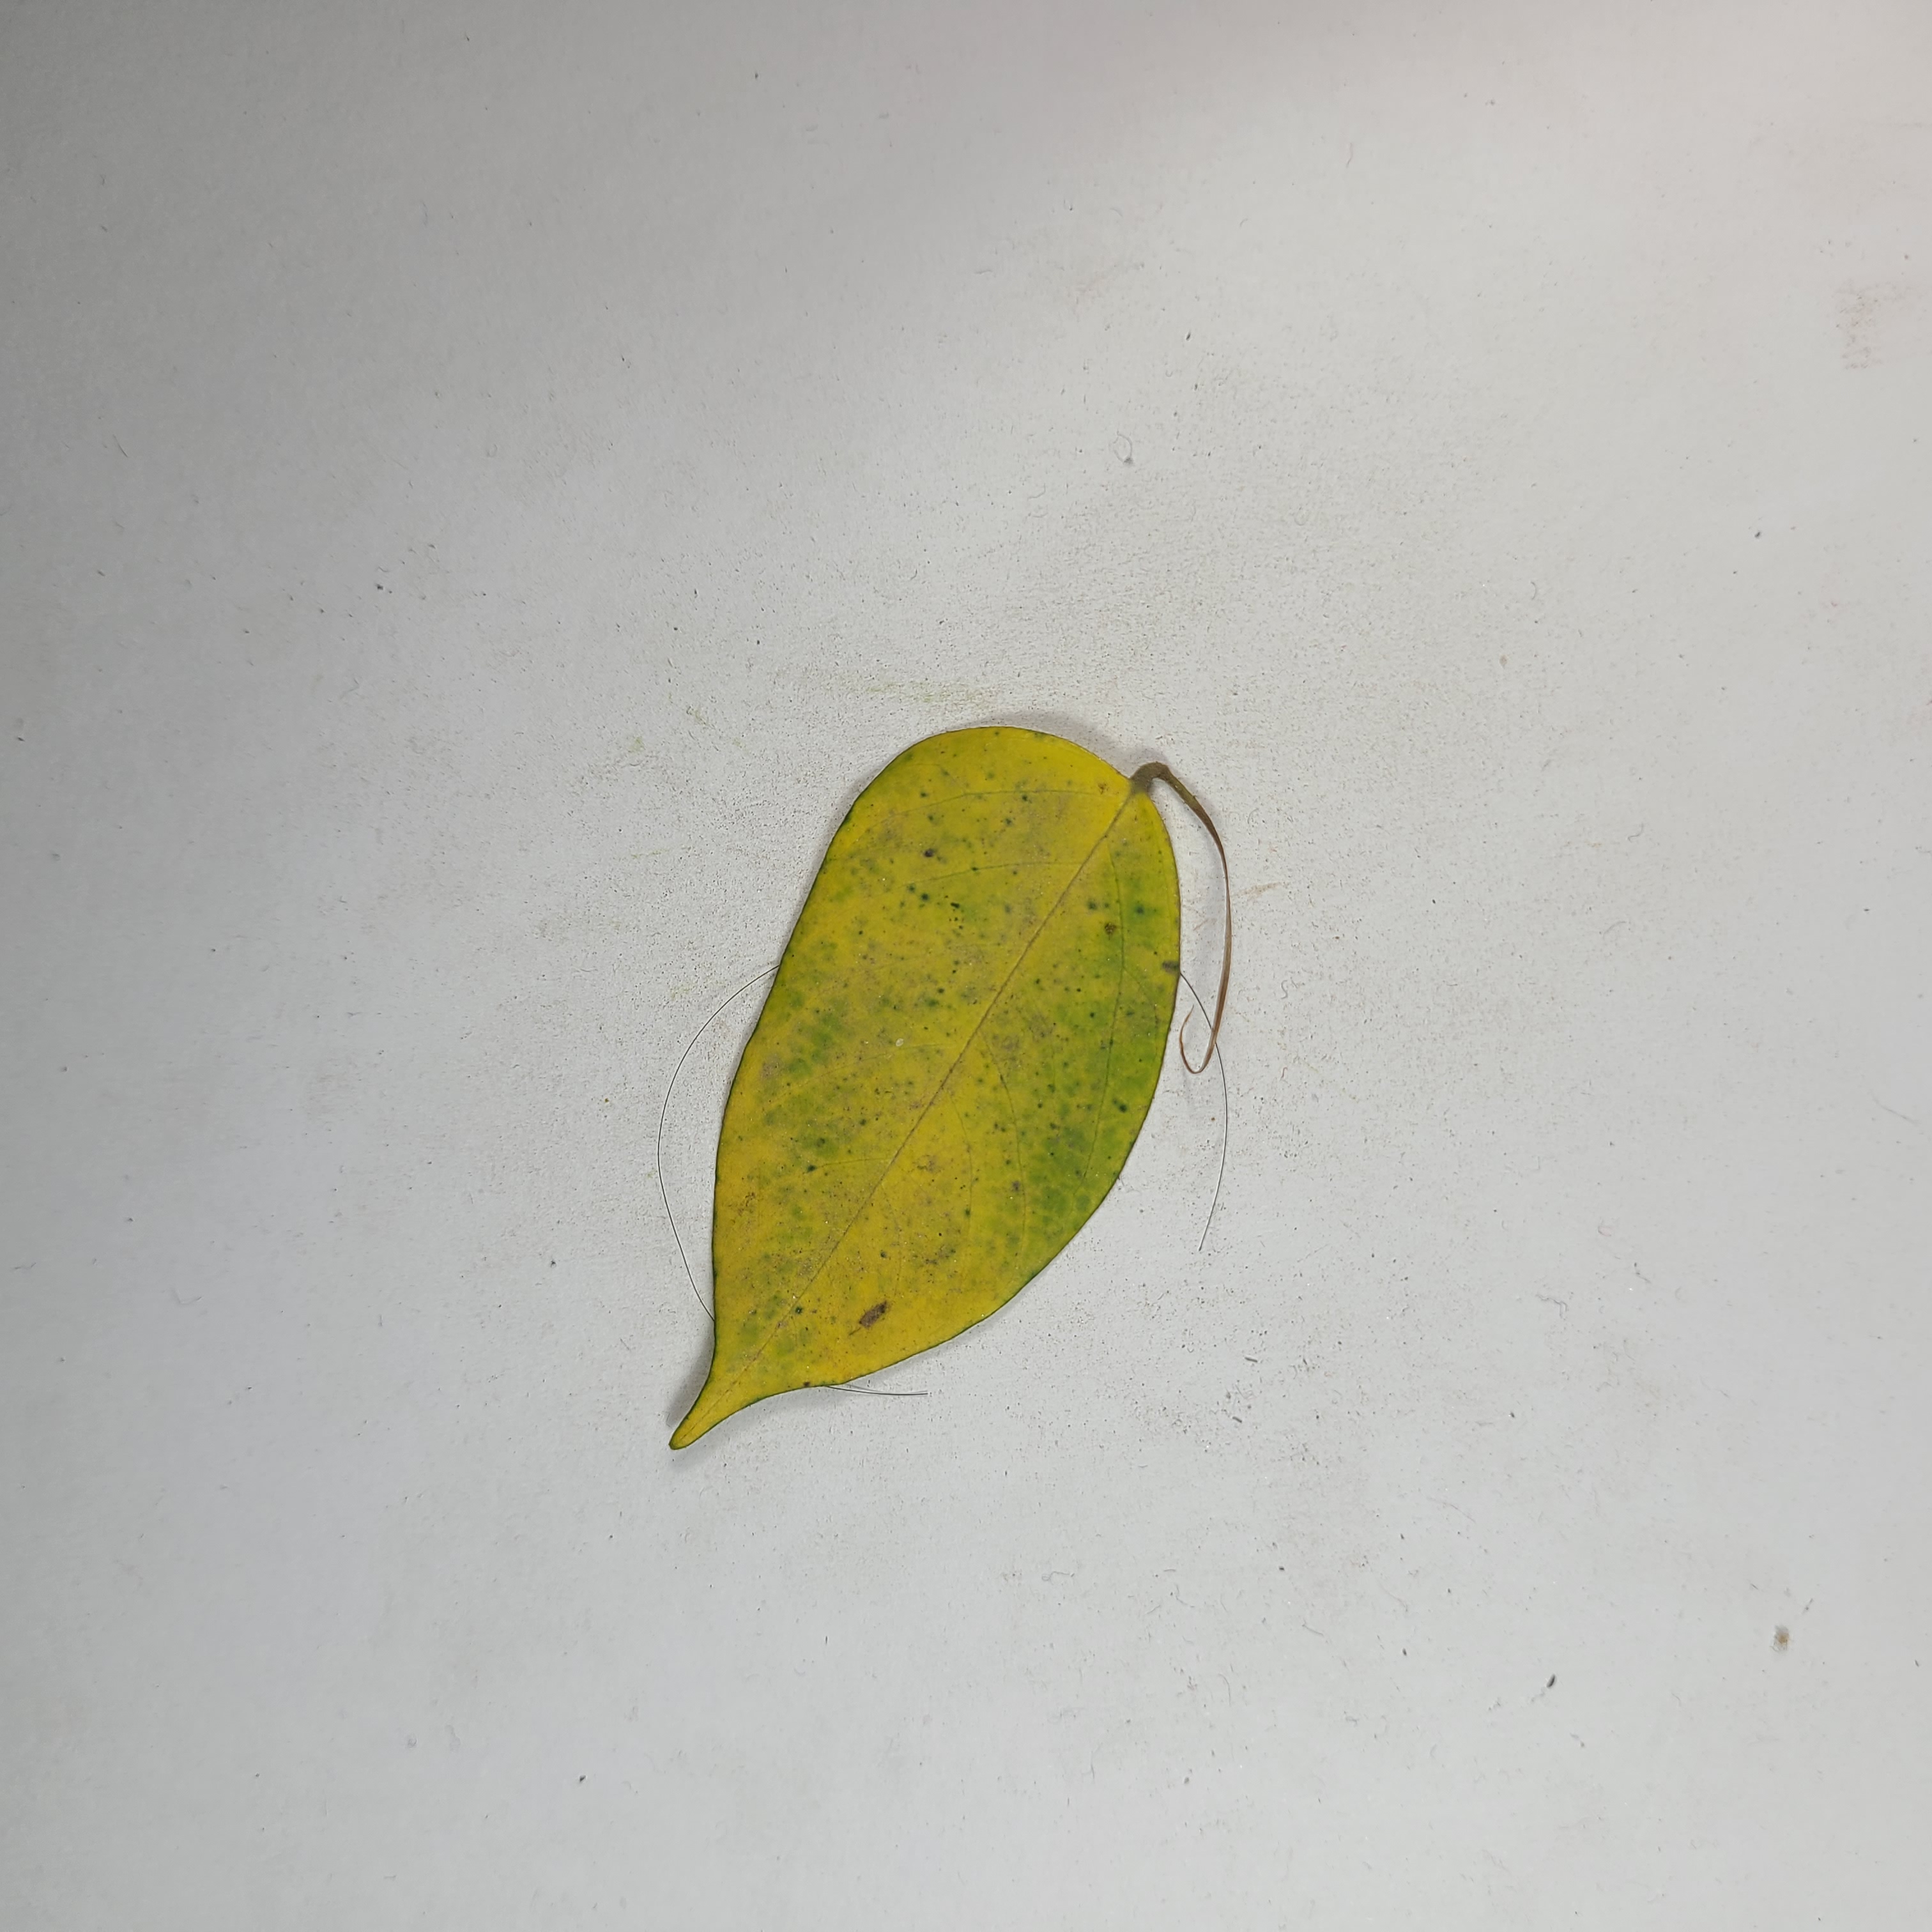
Label: Yellow Leaves